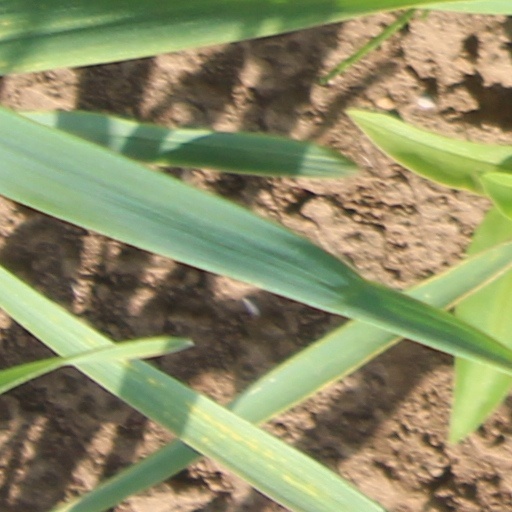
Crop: wheat